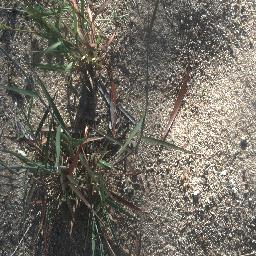
Label: negative